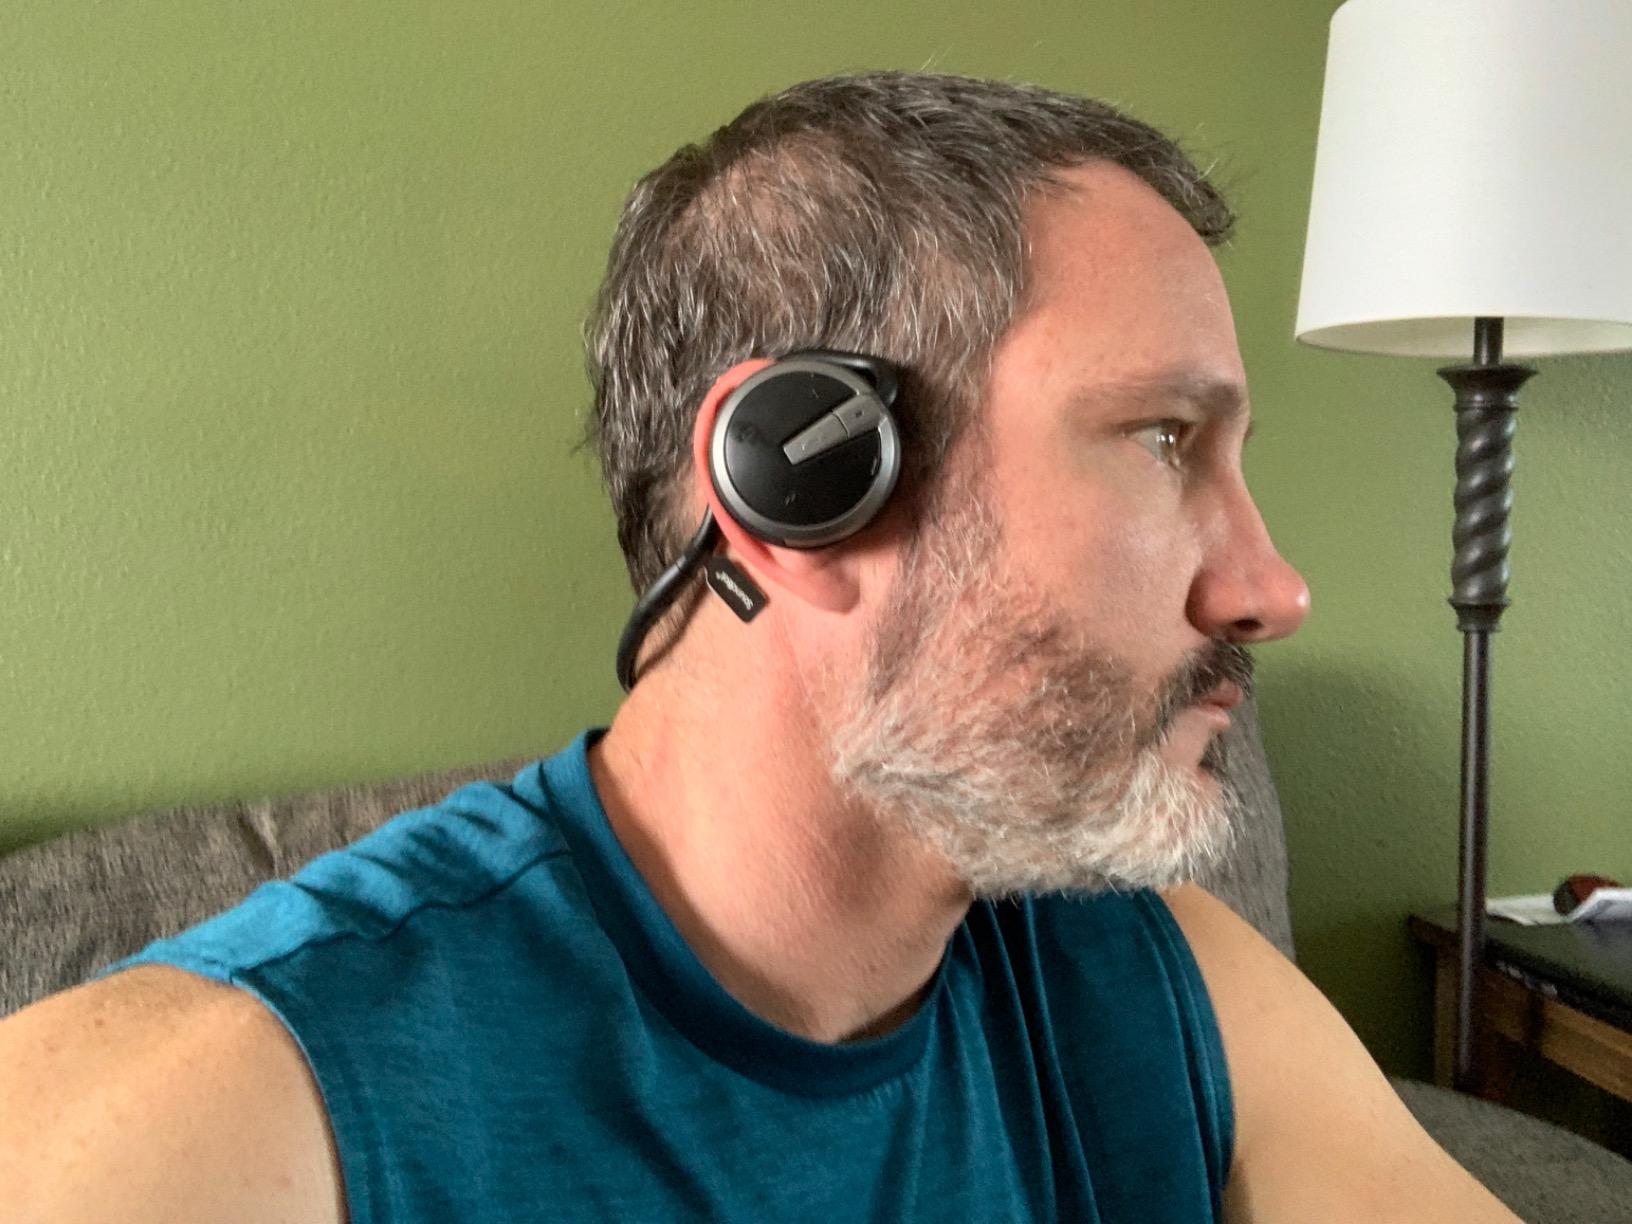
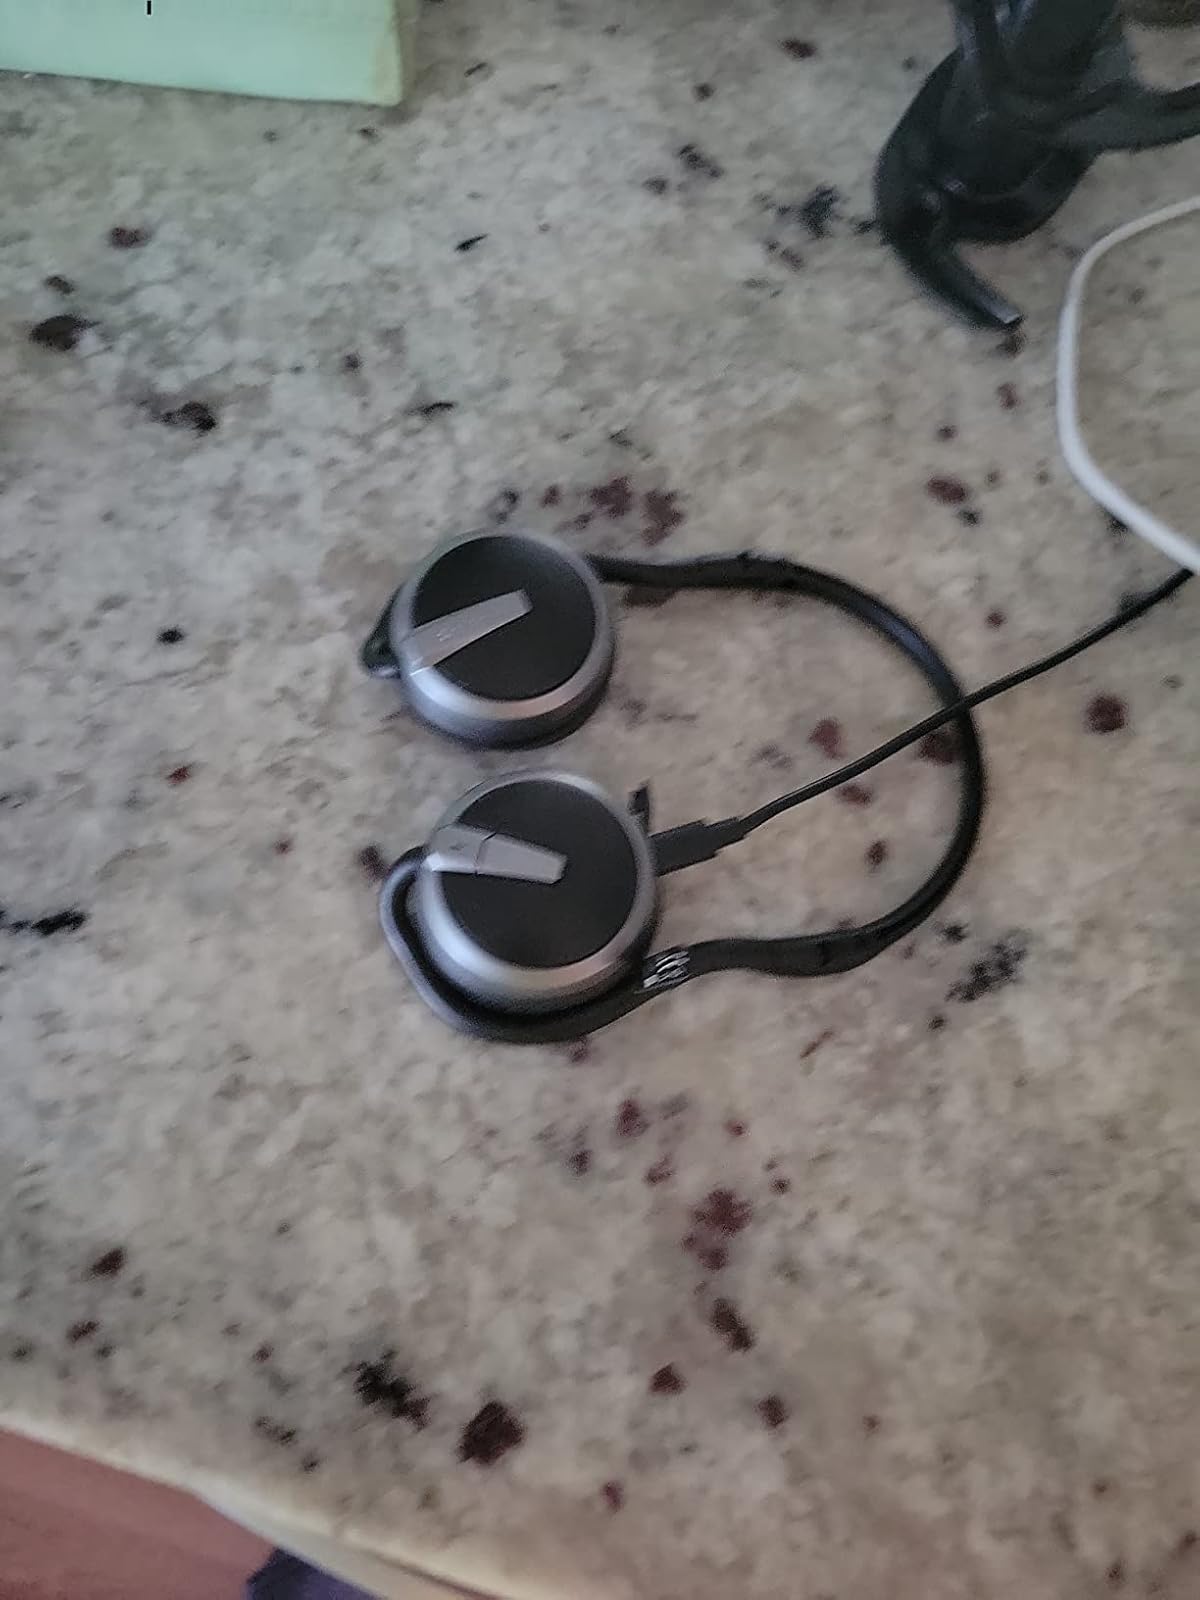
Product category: headphones
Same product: yes